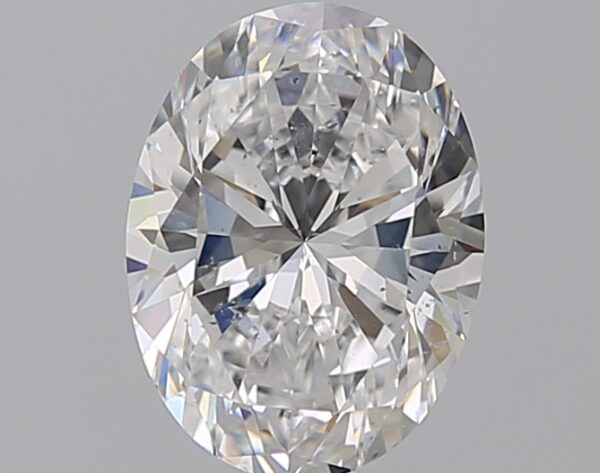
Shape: oval
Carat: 2.01
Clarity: SI1
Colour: D
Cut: EX
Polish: EX
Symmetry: EX
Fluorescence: F
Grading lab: GIA
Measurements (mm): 9.51 x 7.09 x 4.52